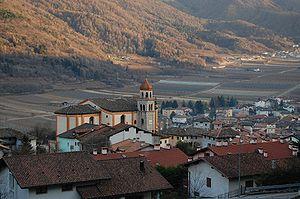
Cavedine est une commune italienne d'environ 3 000 habitants située dans la province autonome de Trente dans la région du Trentin-Haut-Adige dans le nord-est de l'Italie.